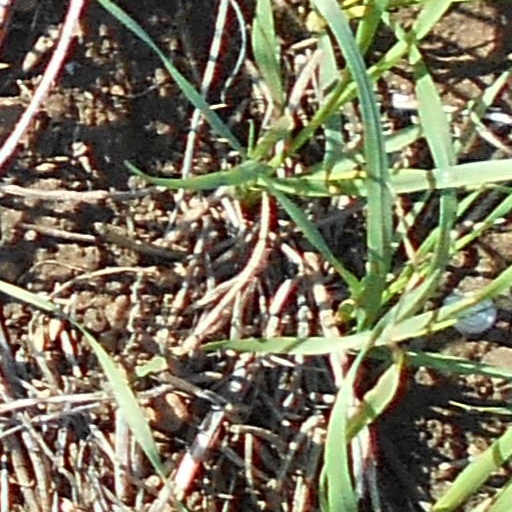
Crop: wheat